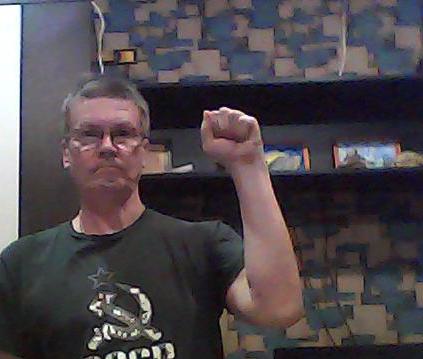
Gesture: fist